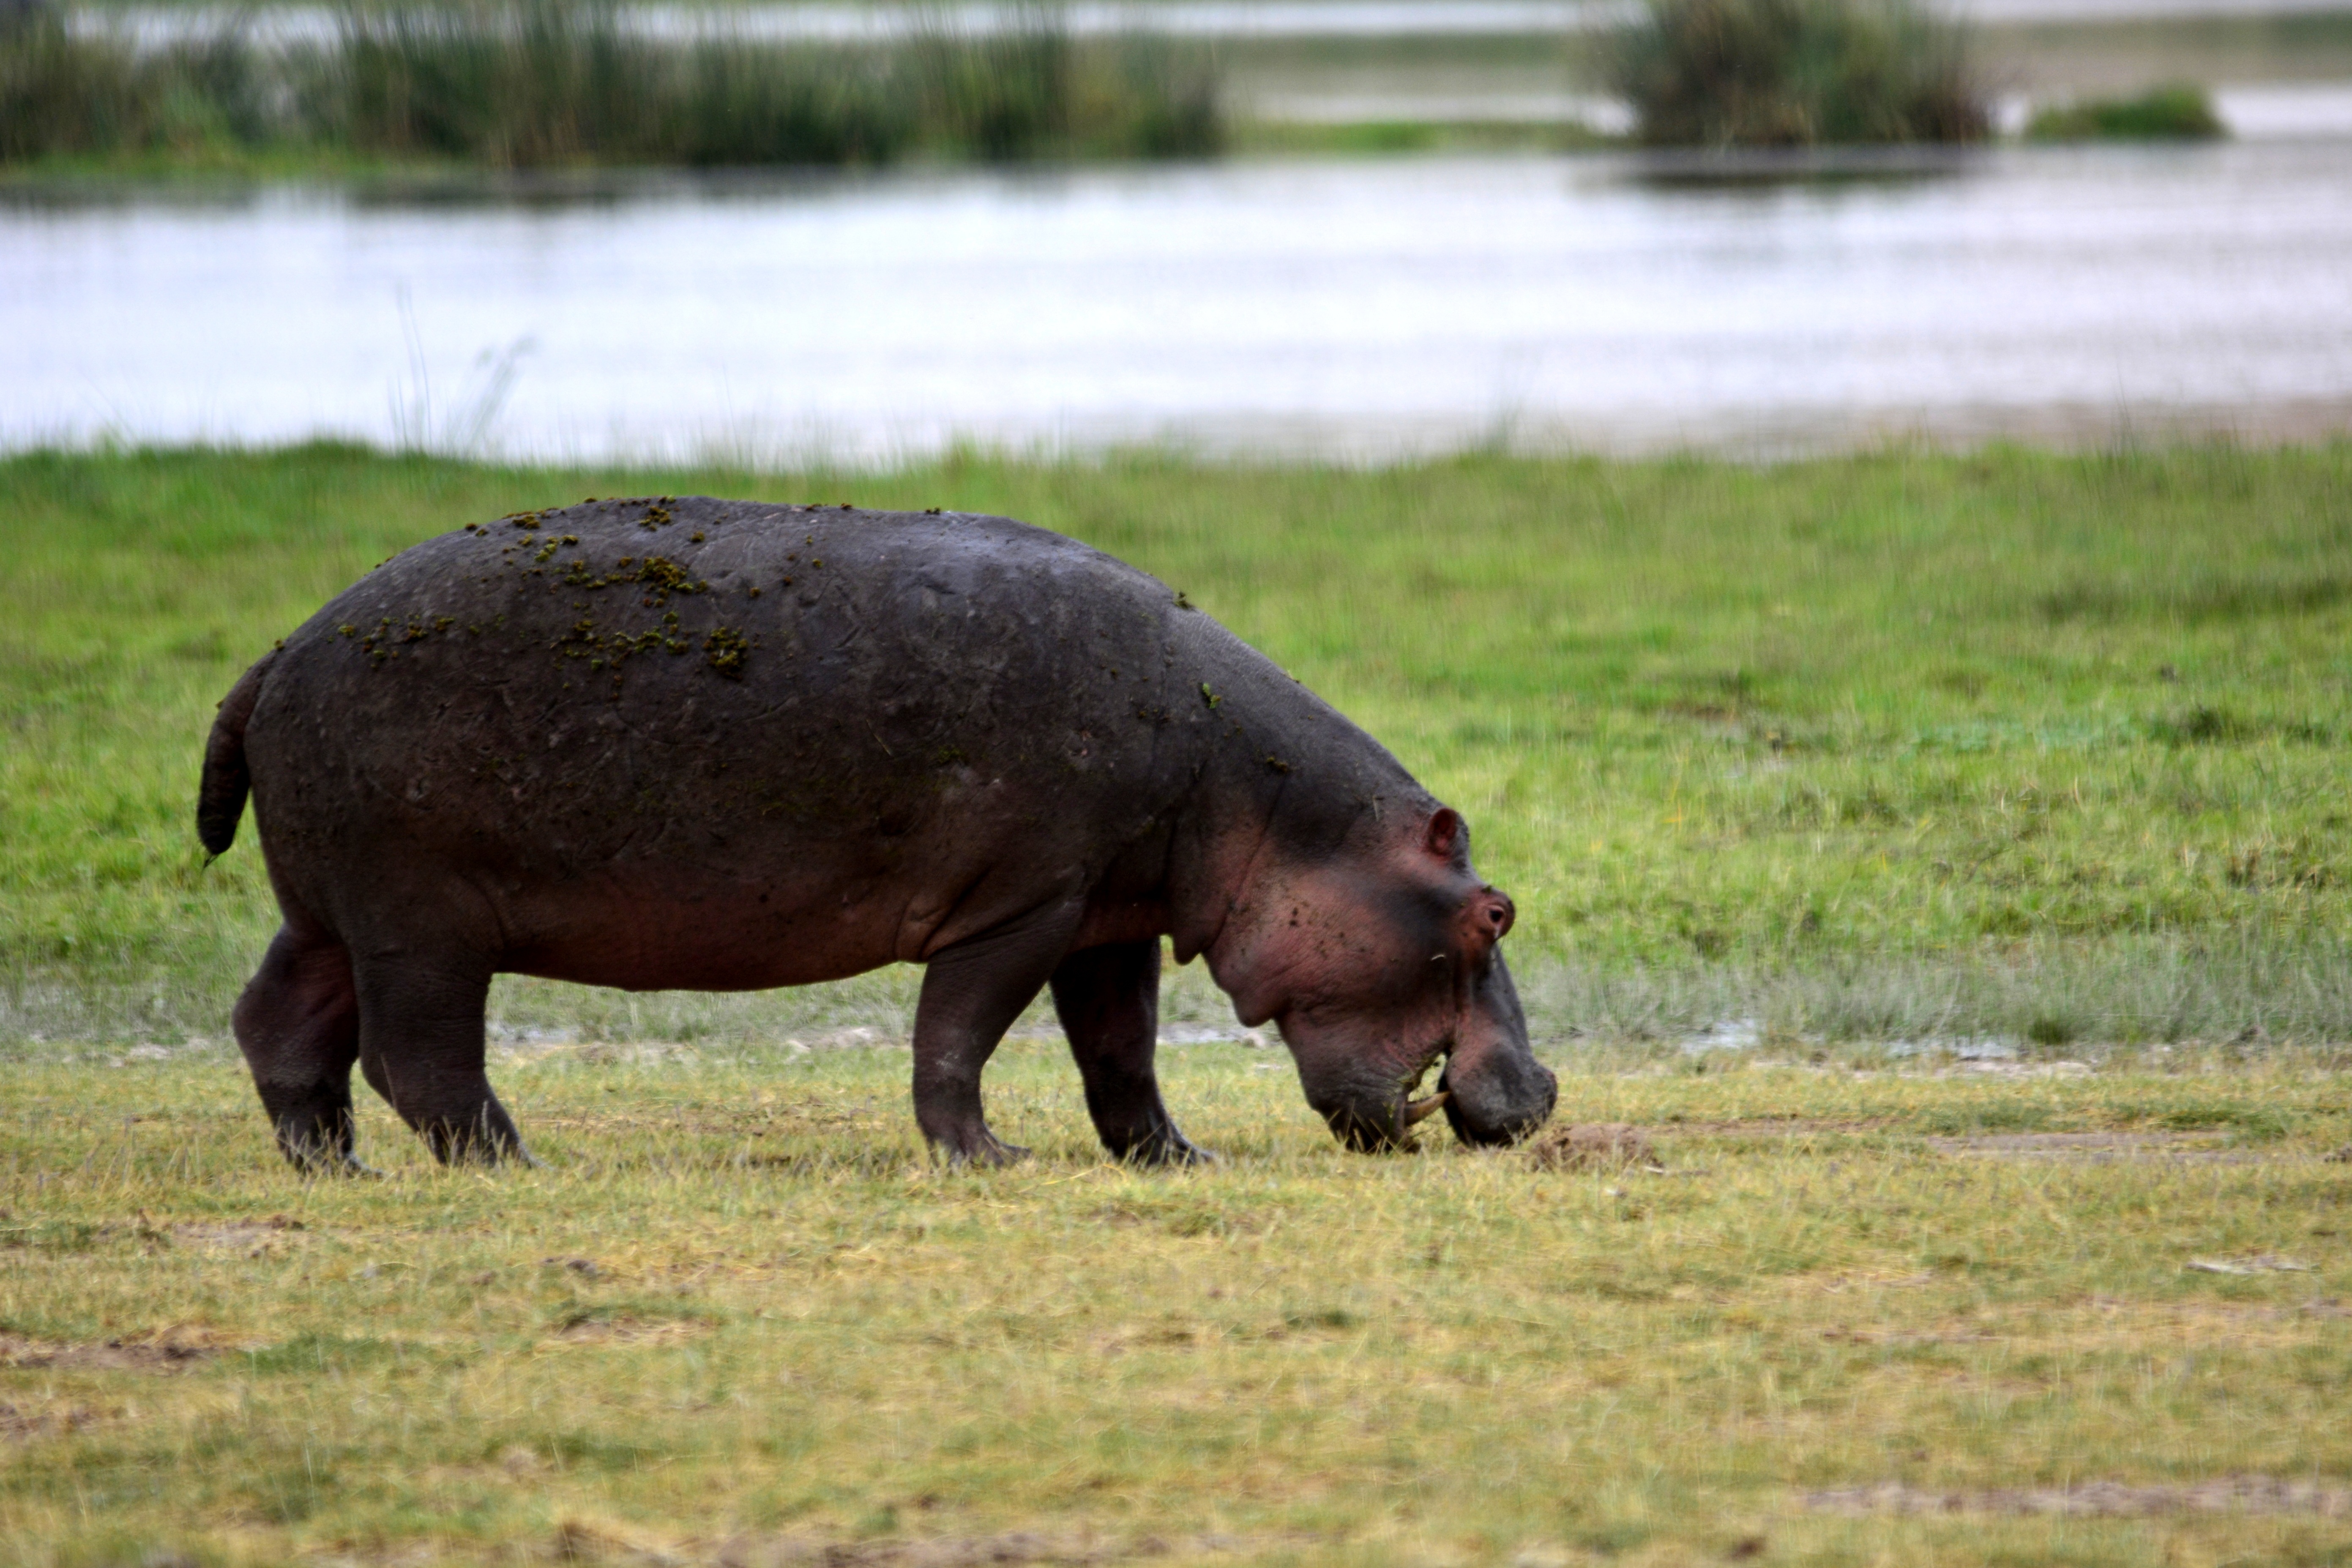
animal, wildlife, grazing, africa, mammal, national park, fauna, animals, vertebrate, tanzania, safari, hippopotamus, hippo, serengeti, amboseli, kenya, tarangire, tsavo, tapir